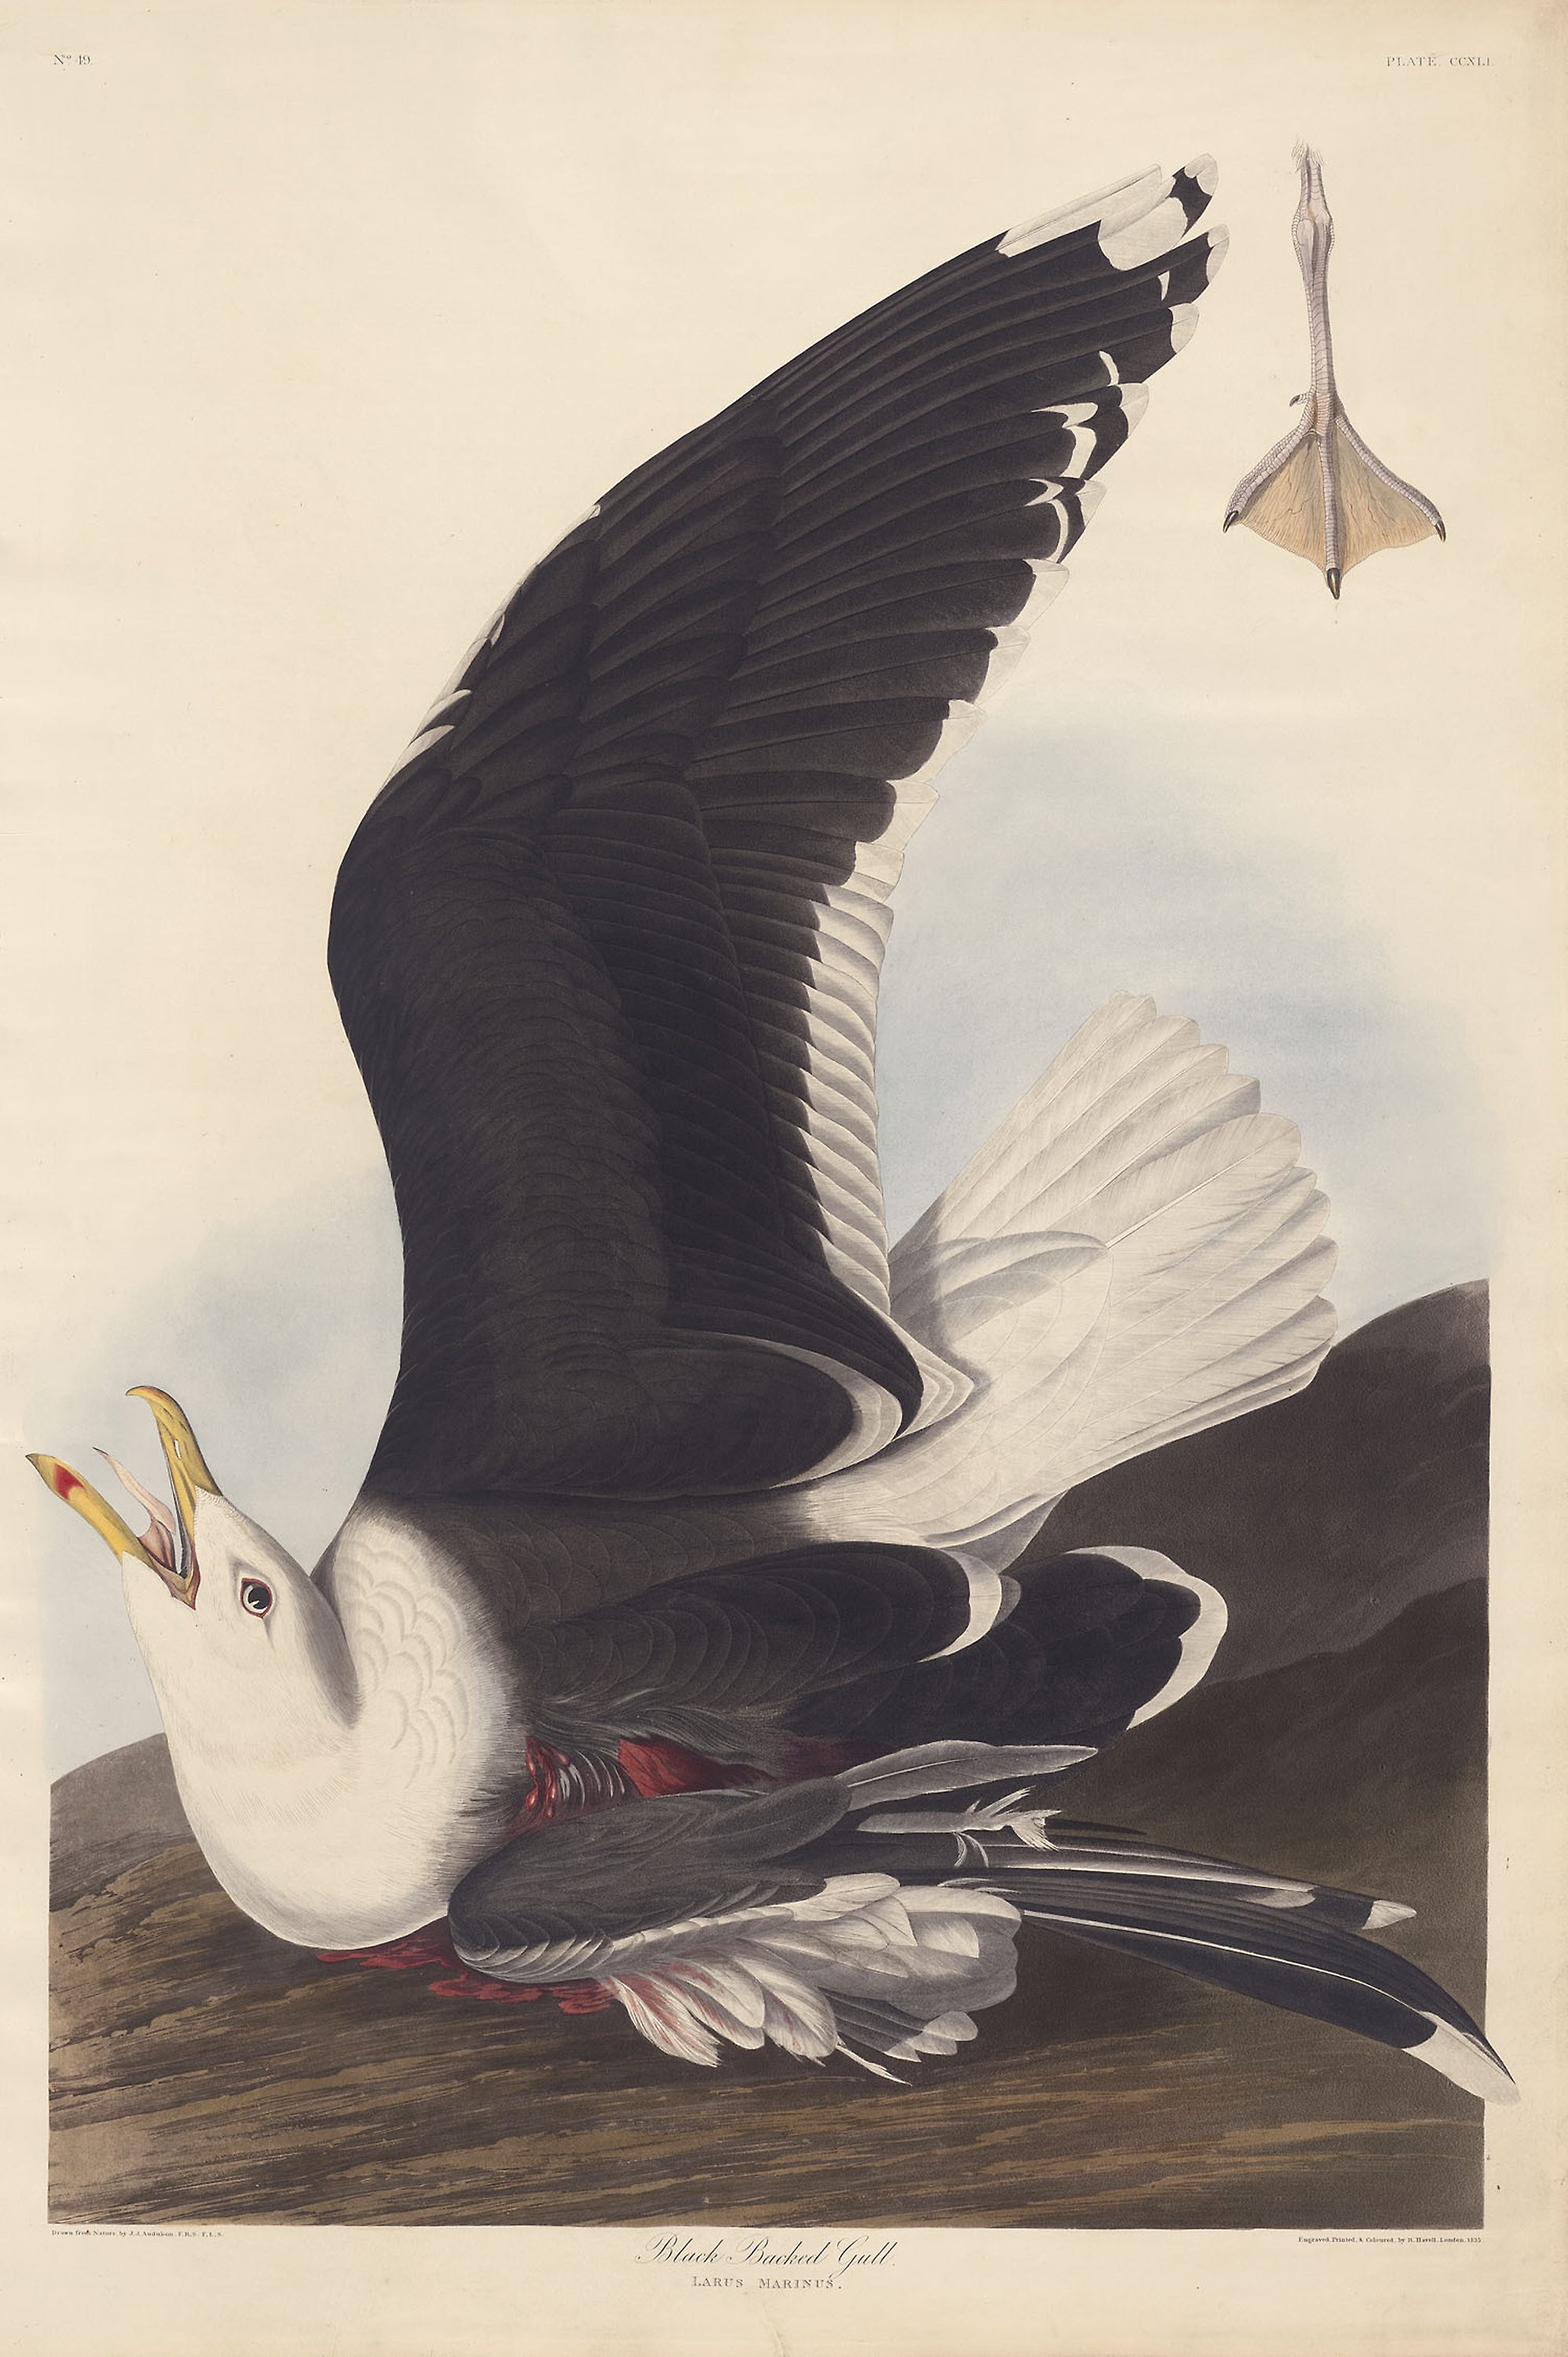
fauna, beak, seabird, bird, feather, wing, painting, charadriiformes, gull, neck, art, illustration, visual arts